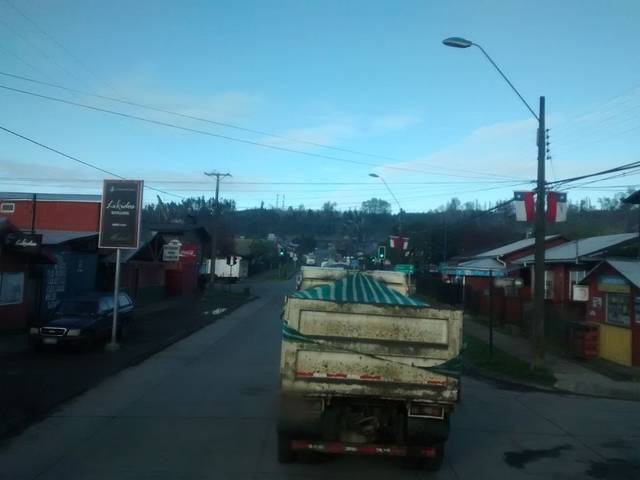
Region: Chile
Coordinates: -39.279, -72.233